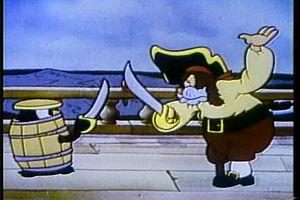
The Goose That Laid the Golden Egg est un court métrage d'animation américain réalisé par Burt Gillett et Tom Palmer, de la série Rainbow Parade avec Félix le Chat, sorti en 1936. Il est aussi nommé Felix the Cat and the Goose That Laid the Golden Egg